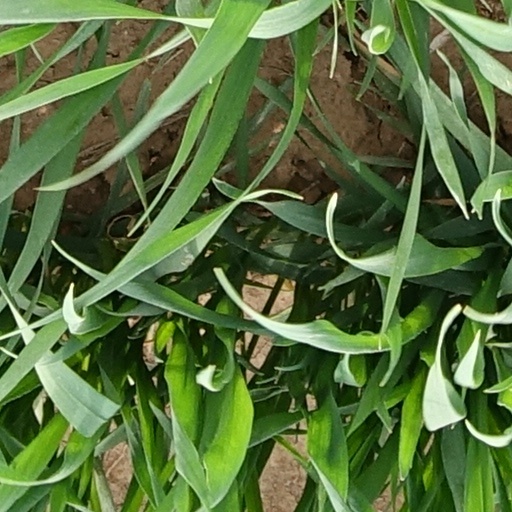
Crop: wheat